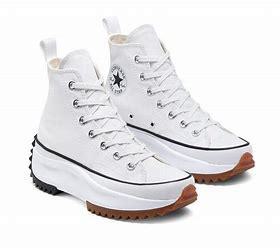
Brand: Converse
Model: Run Star Hike